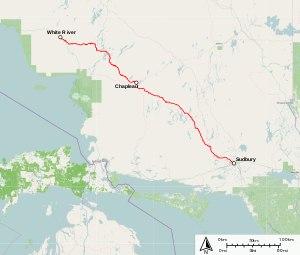
Le train Sudbury-White River, est un train de voyageurs au Canada, qui circule entre Sudbury et White River dans la région du Lac Supérieur dans le Nord-Ouest de l'Ontario.